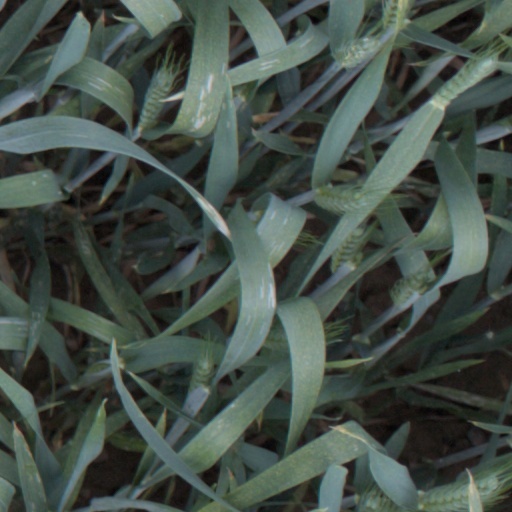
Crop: wheat